Ham Mukasa

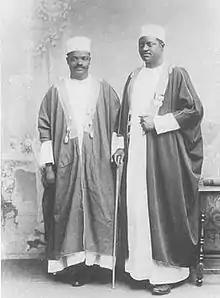
Ham Mukasa (left) with Apolo Kagwa, 1902

Ham Mukasa also referred to as Hamu Mukasa (c. 1870–1956) was a vizier in the court of Mutesa I of Buganda (in present-day Uganda) and later secretary to Apolo Kagwa. He was fluent in both English and Swahili. He wrote one of the first glossaries of the Ganda language.